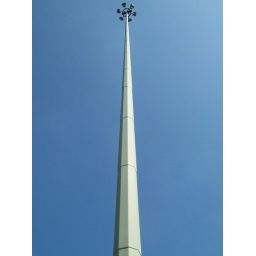
Apparently Stevenage has some of the tallest street lamps in Britain. This is one of them.